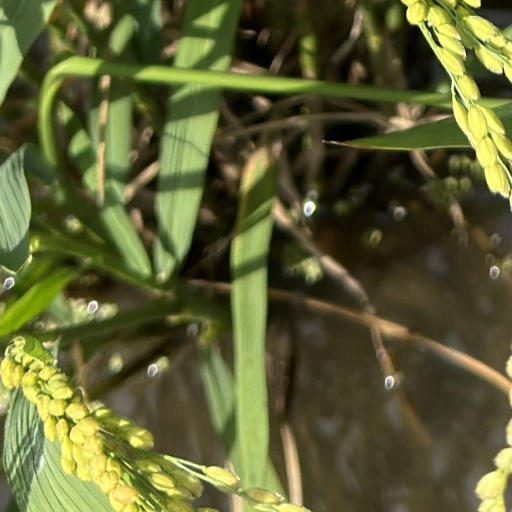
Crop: rice